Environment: real
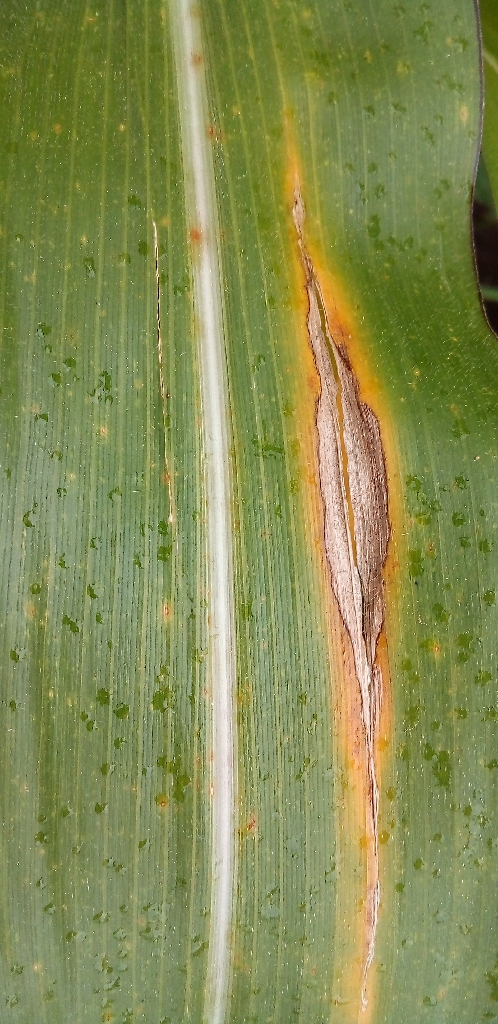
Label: northern_corn_leaf_blight